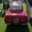
Label: automobile